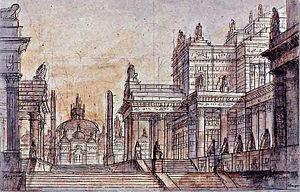
Décor (1824) de Francesco Bagnara pour Il crociato in Egitto (Acte II, Scène 5) de Giacomo Meyerbeer
Il crociato in Egitto est le neuvième opéra composé par Giacomo Meyerbeer, et son sixième et dernier opéra composé pour un théâtre italien. Le livret est de Gaetano Rossi. La création eut lieu à La Fenice de Venise le 7 mars 1824. Cet opéra va remporter un triomphe international, permettant à son compositeur d’atteindre une renommée équivalente à celle de Rossini. Il s’agit également du premier opéra de Meyerbeer joué à Paris. Ce succès et la volonté de suivre Rossini, qui vient de prendre la direction du Théâtre-Italien et à qui le lie une amitié profonde et durable, vont inciter Meyerbeer à quitter l’Italie et à s’installer à Paris. Mais de nombreux musicologues notent qu’avec Il crociato, Meyerbeer a entamé une évolution artistique qui annonce déjà le Grand opéra, dont il va devenir l’un des plus ardents promoteurs.